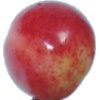
Label: cherry_rainier